Epicuticular wax

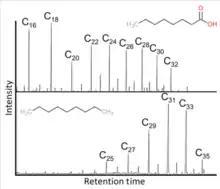
GC-MS trace of "n"-alkanoic even-over-odd and "n"-alkane odd-over-even (top and bottom, respectively), carbons, particularly the long chains produced by terrestrial plants for C-13 analysis.

Epicuticular wax has been used as a biomarker to observe human evolution patterns. The lipids of these plant waxes have been analyzed when extracted from ocean and lake cores, paleo-lake drilling projects, archeological and geological outcrops, cave deposits, and human-bearing sediments. This data provides insight into past plant ecology and environmental stresses, particularly by reconstructing landscapes at a high taxonomic resolution.